College Street Coffee House

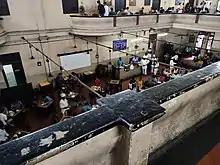
Inside view of the College Street Coffee House on a busy Saturday, September 2022.

The history of the Coffee House at College Street can be traced to Albert Hall, which was founded in April 1876. This Albert Hall was the primary residence of Ramkamal Sen, Treasurer of the Bank of Bengal and Secretary of the Asiatic Society, Calcutta, in the early 19th century.